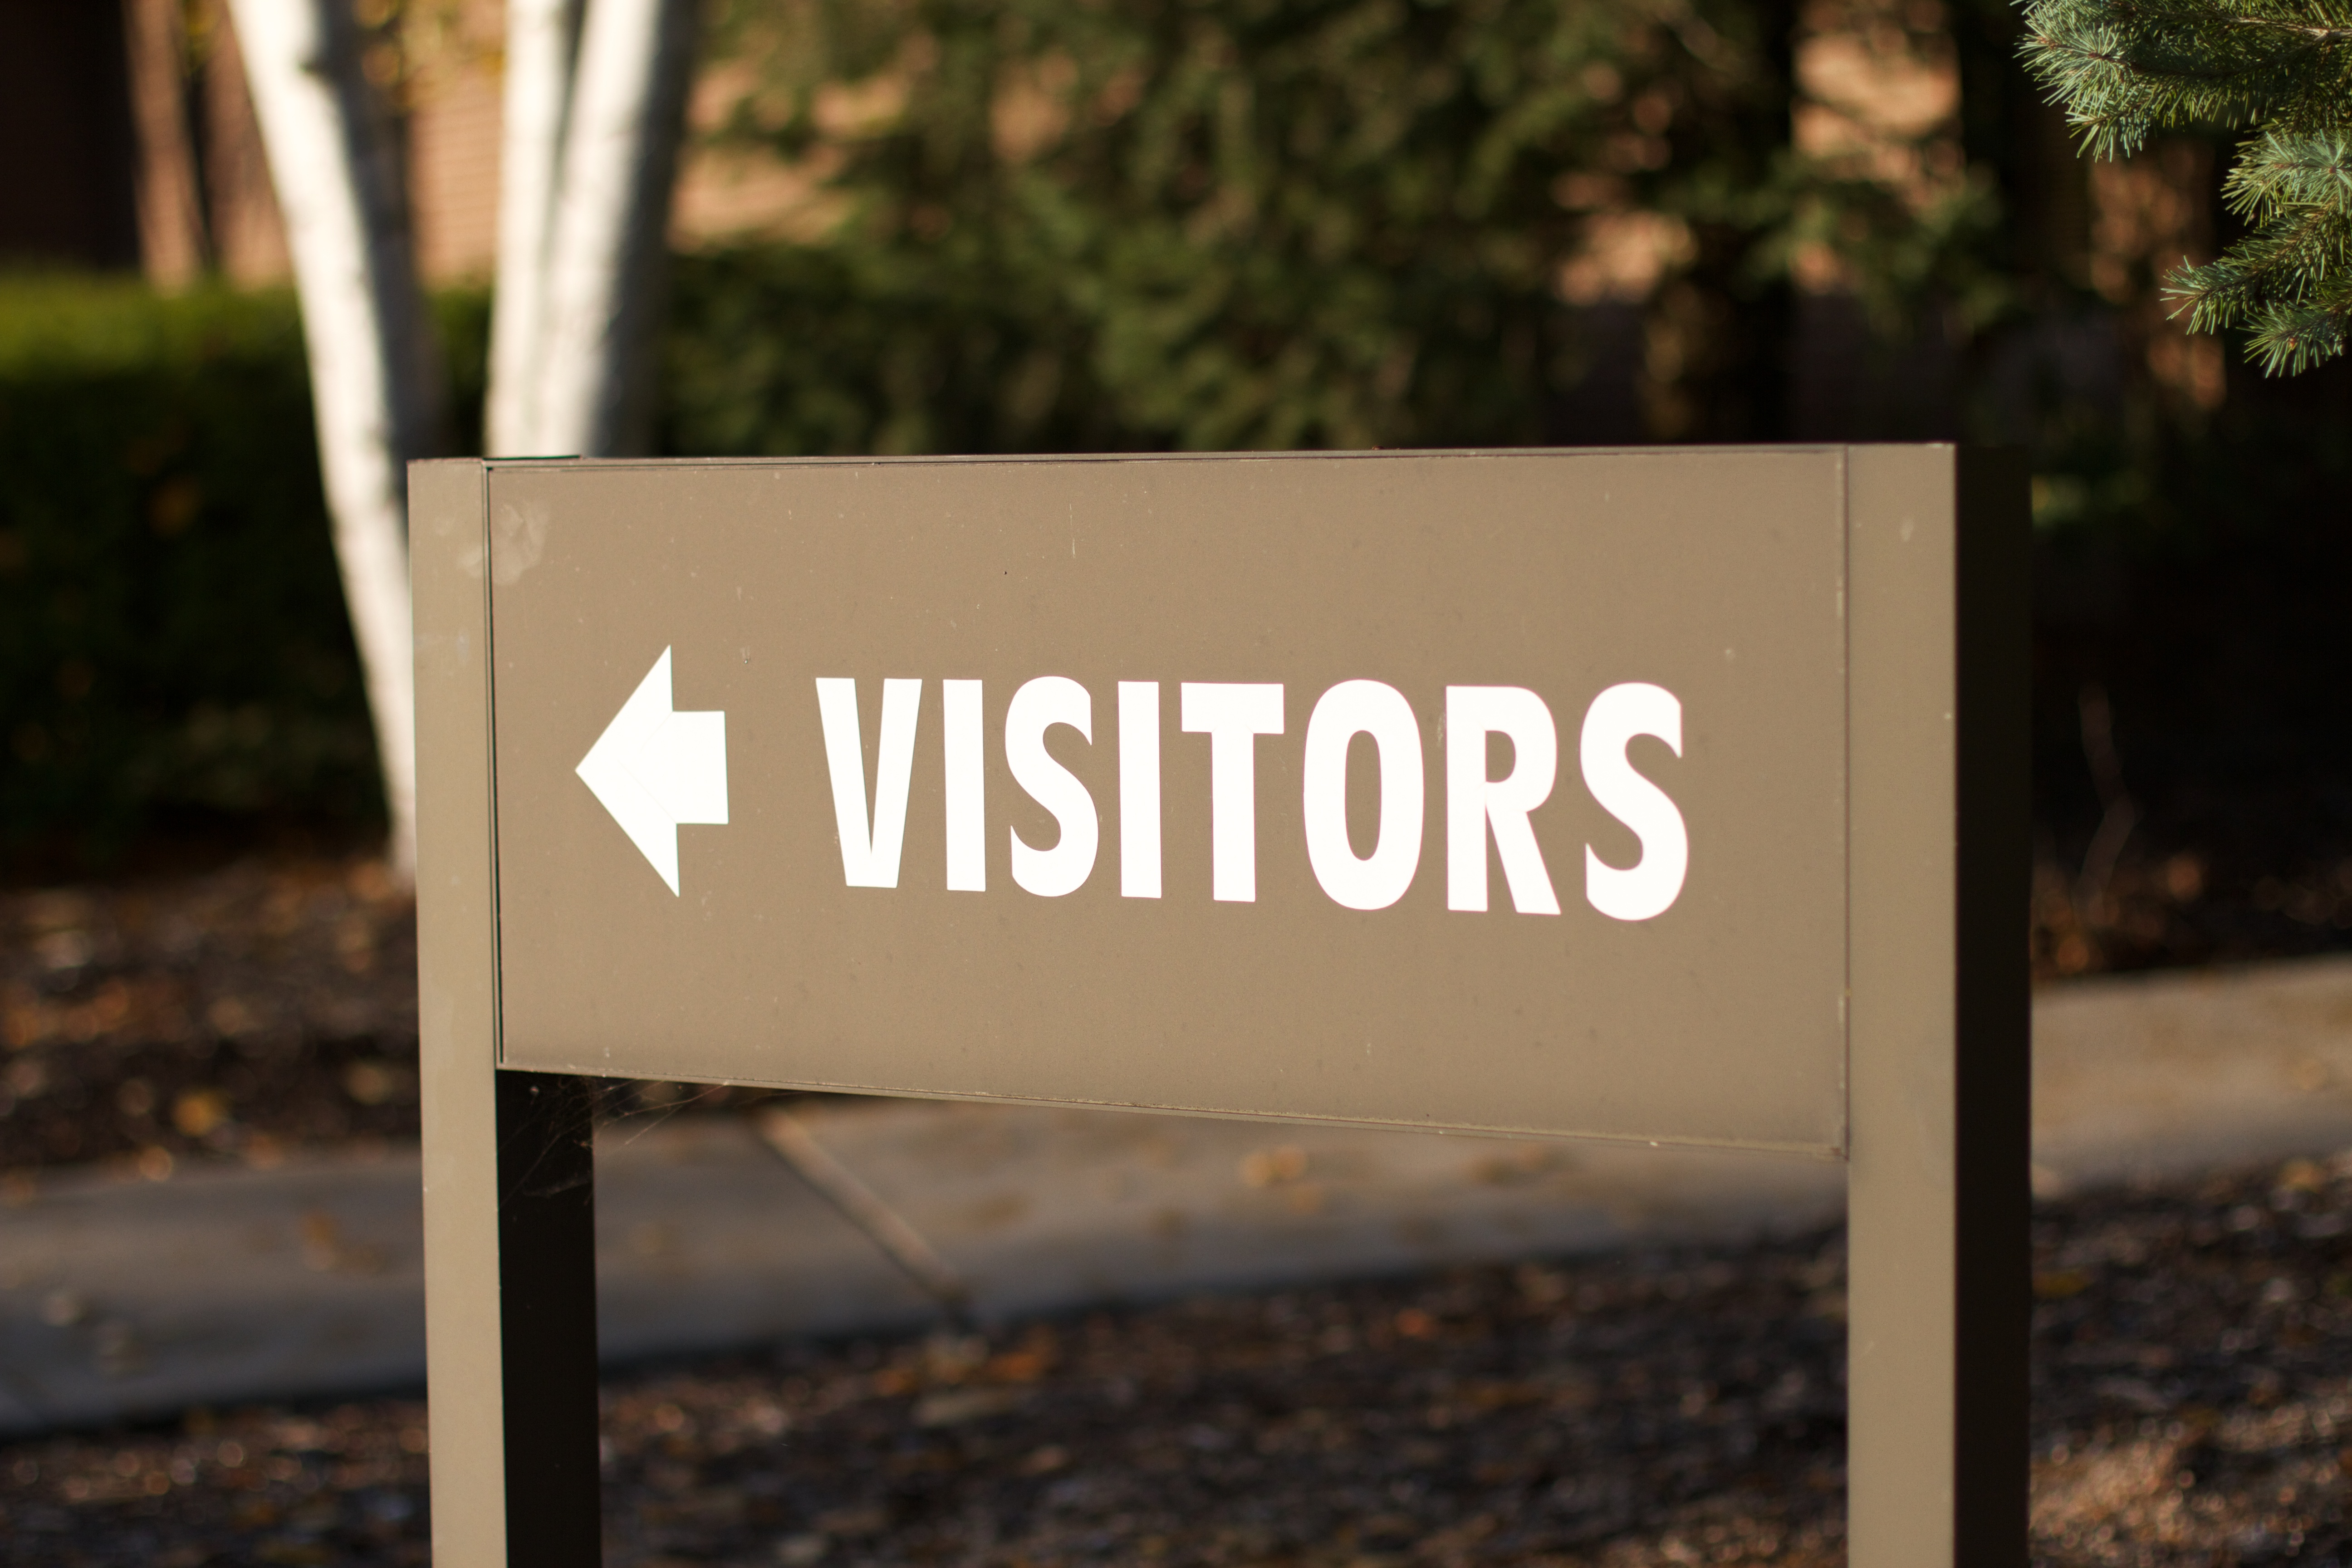
sign, street sign, signage, photograph